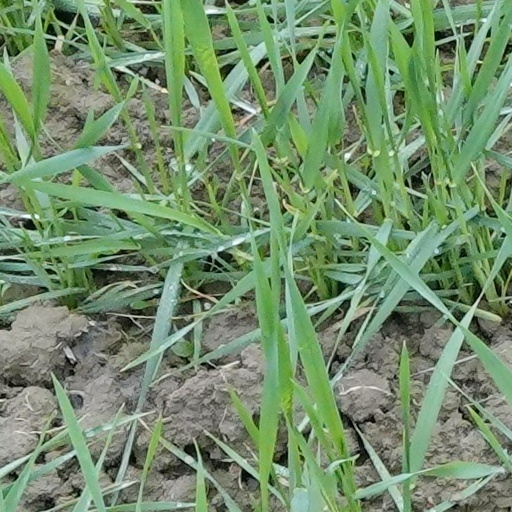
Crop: wheat